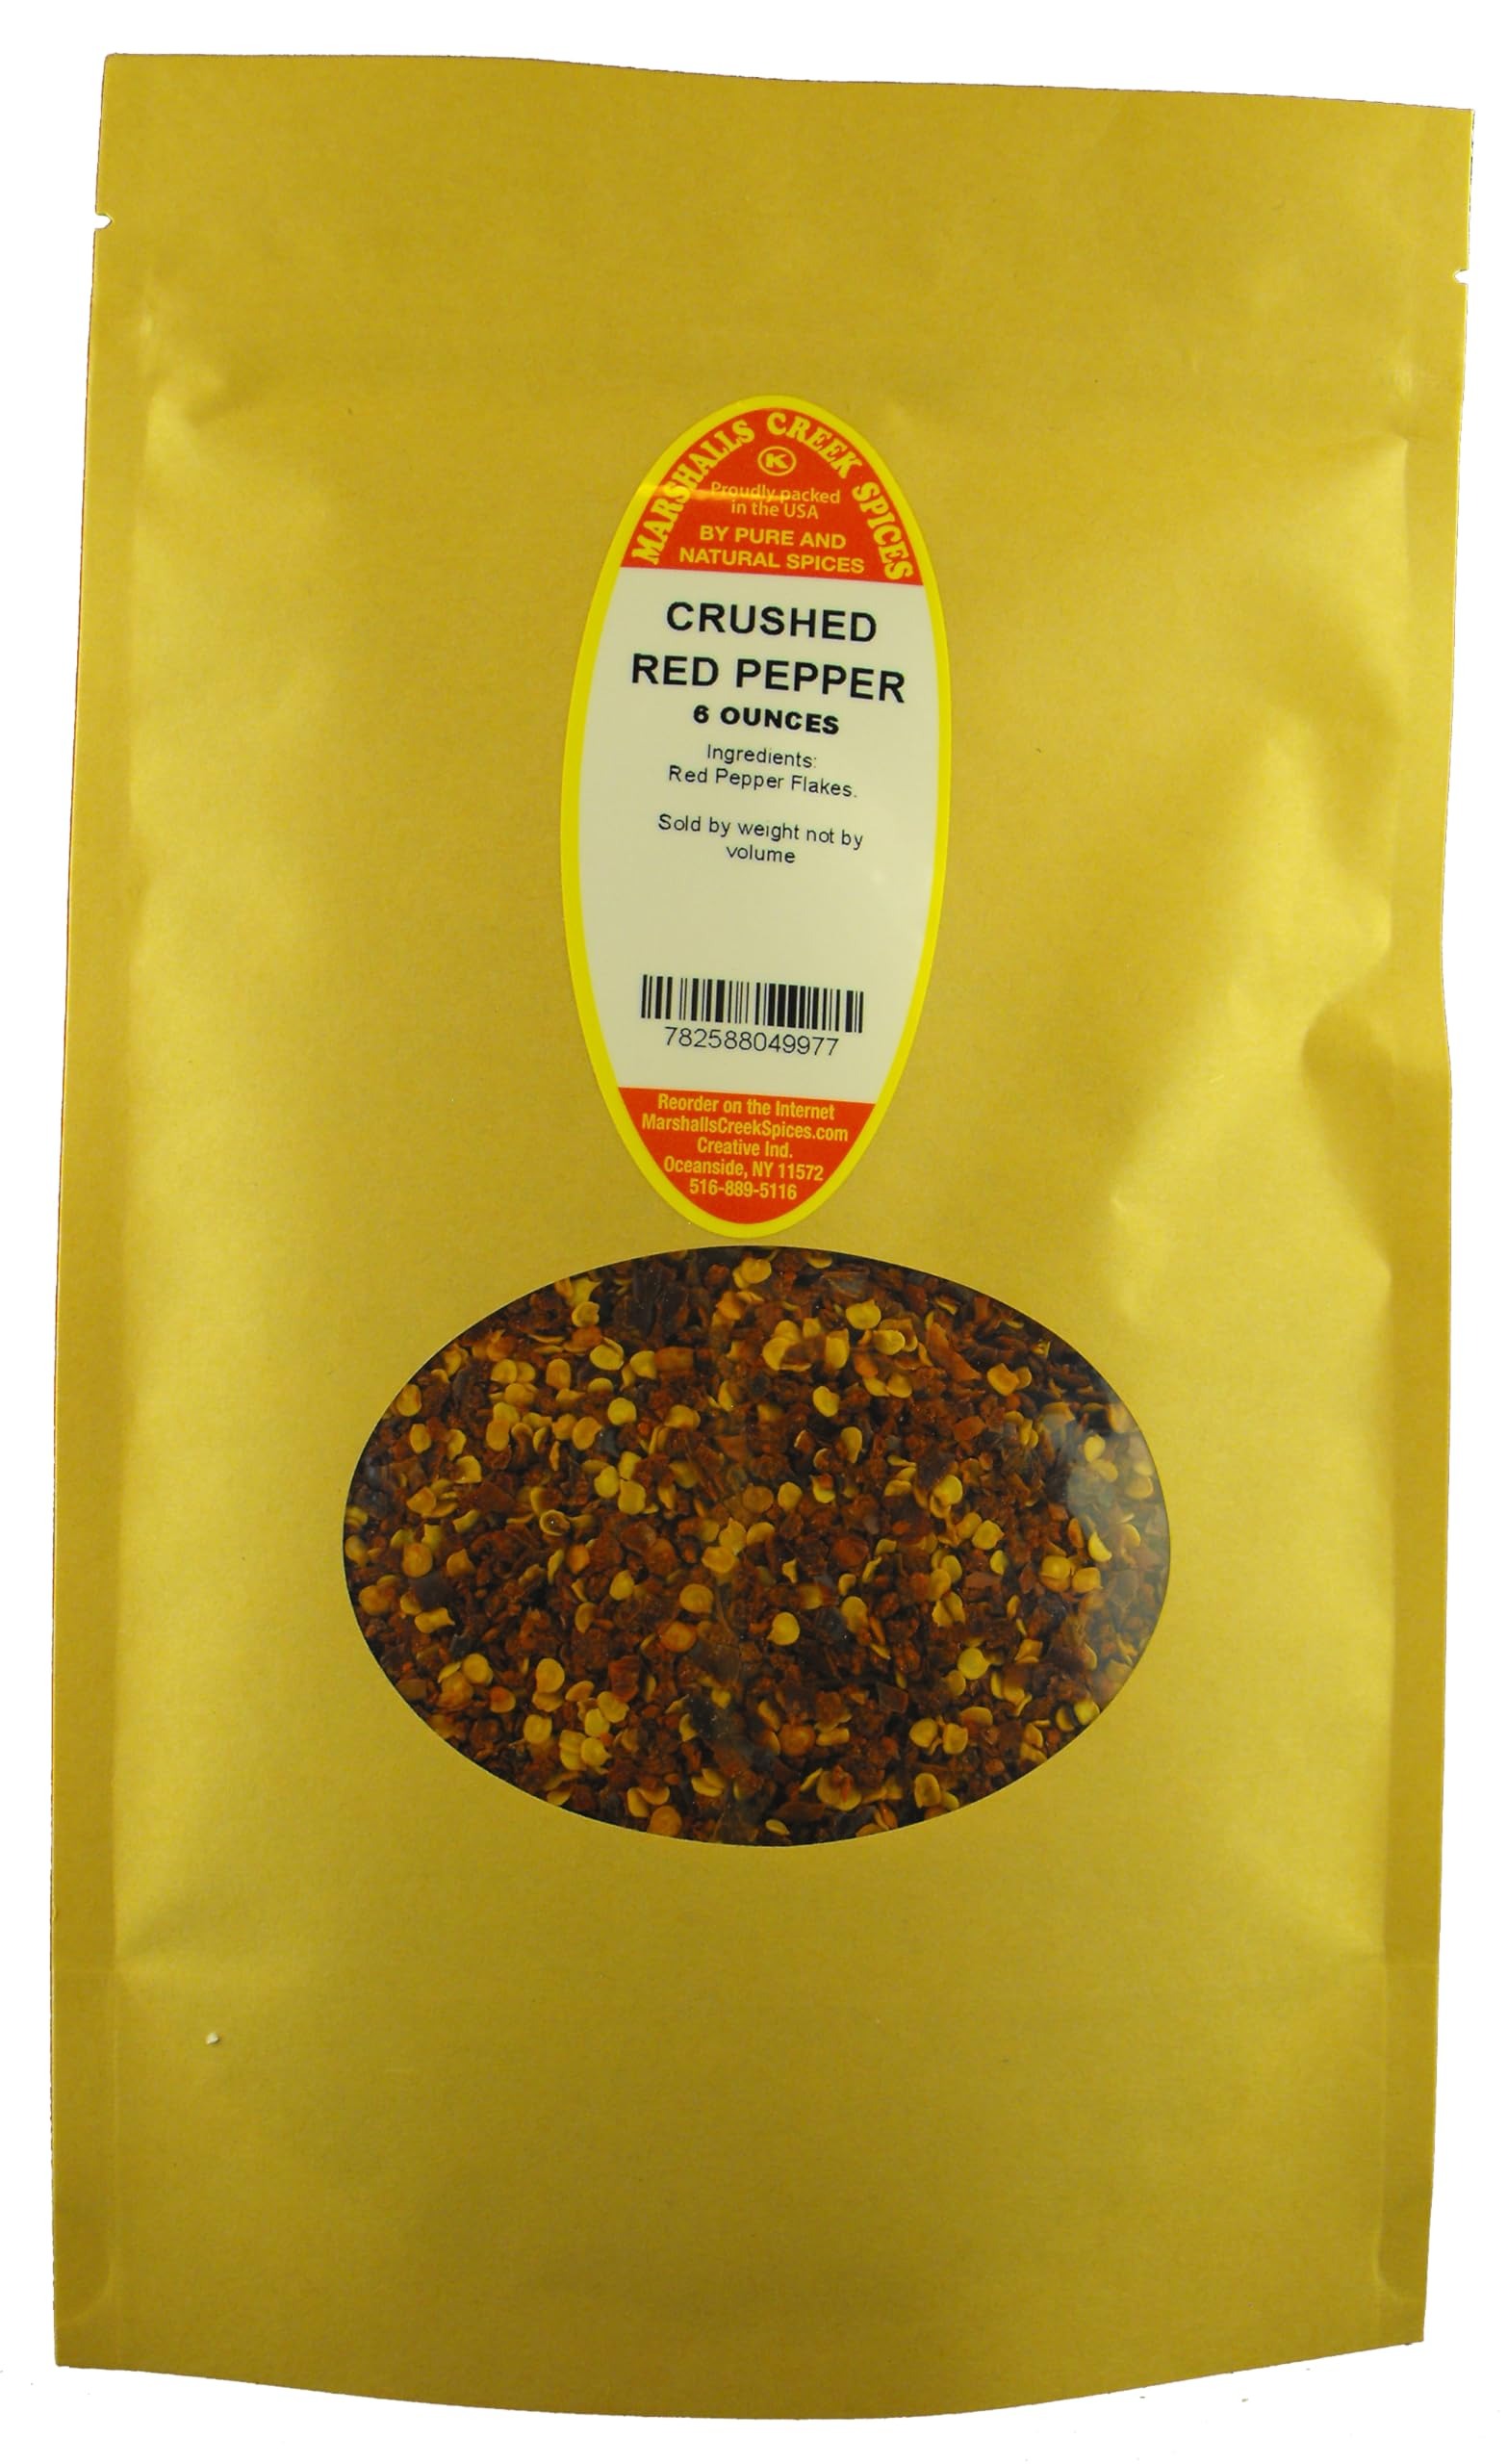
Item Name: Marshalls Creek Spices Crushed Red Pepper 6 ounce ECO Friendly Kraft Stand-up Pouch
Bullet Point 1: Marshalls Creek Spices buys in small quantities and packs weekly providing the freshest products possible. Fresher ingredients means more flavor and a longer shelf life.
Bullet Point 2: No Fillers - No MSG
Bullet Point 3: All Natural & Kosher
Bullet Point 4: Kraft ECO Friendly Packaging
Bullet Point 5: Convenient Stand Up Pouch
Value: 6.0
Unit: Ounce

Price: 25.43